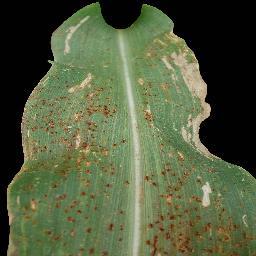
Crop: corn
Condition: (maize)_common_rust